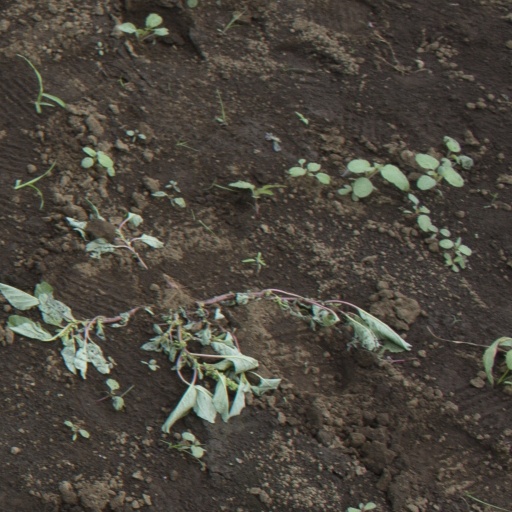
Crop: soybean